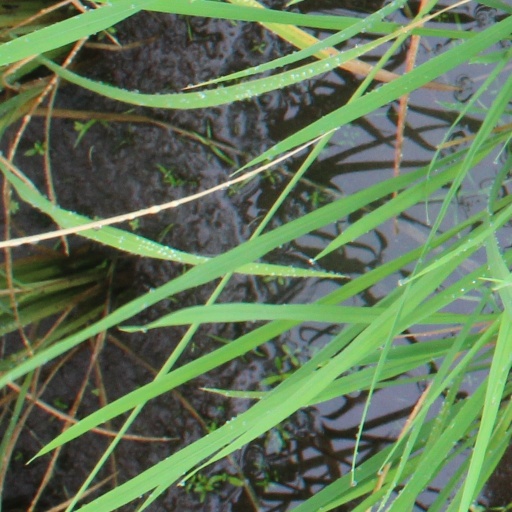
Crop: rice